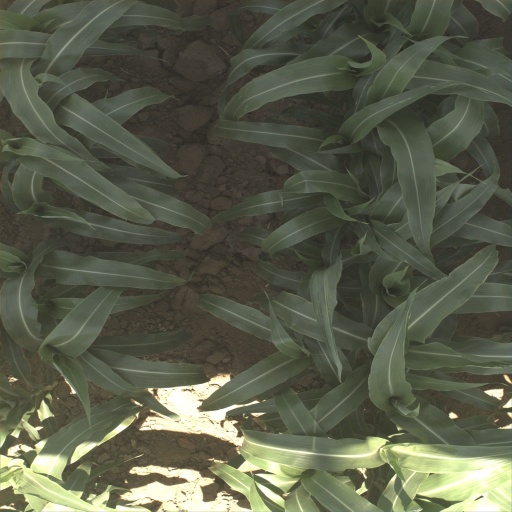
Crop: sorghum